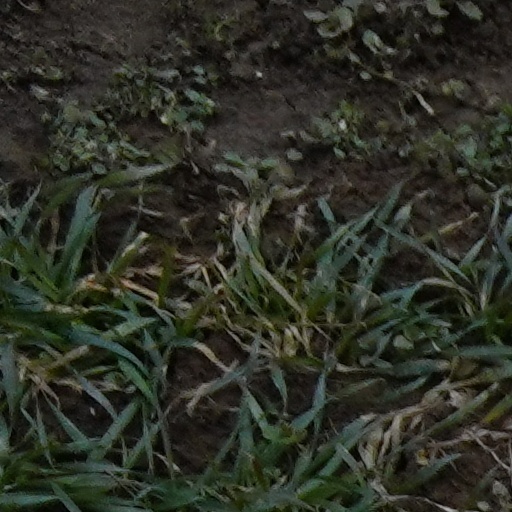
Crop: wheat